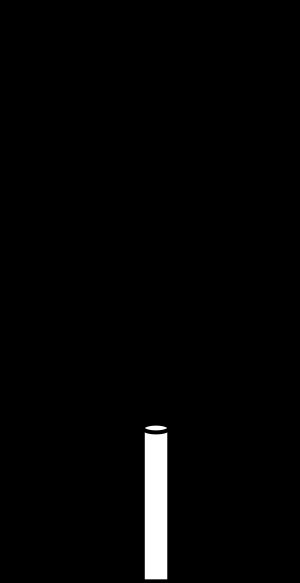
J-pole-antenne
J-Pole-antenne. Den viste illustration viser dog et spejlvendt "J". 1/4-bølge stubben er kortsluttet nederst bag fødekablet. Det viste fødekabel er et koaksialkabel, men der mangler visning af den nødvendige balun. Uden balun vil koaksialkablet med stor sikkerhed bidrage med en utilsigtet antennevirkning.
En J-pole-antenne også kendt som en J-antenne er en radioantenne,